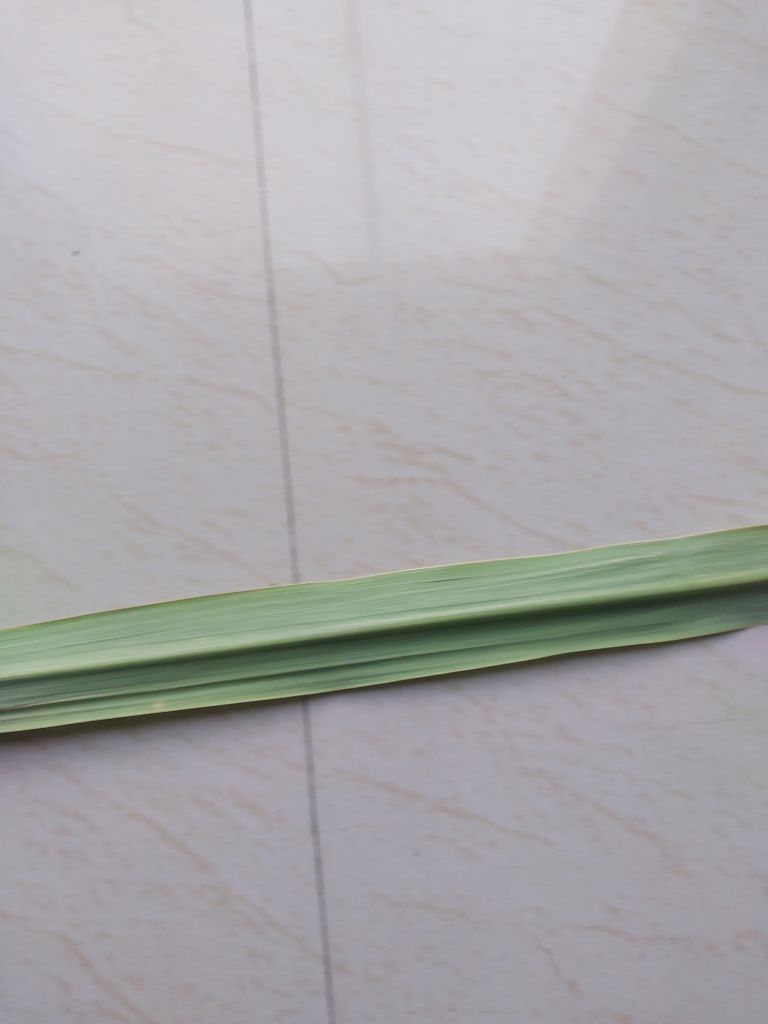
Label: Viral Disease